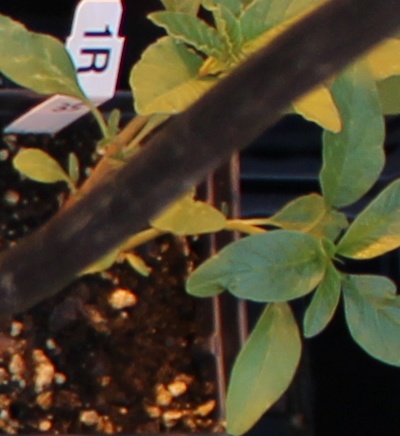
Label: Waterhemp